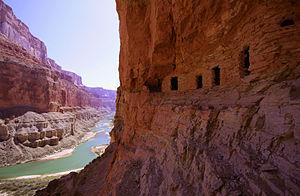
Les America the Beautiful Quarters sont une série de pièces d'un quart de dollar américain émise par l'United States Mint de 2010 à 2021 avec une possibilité d'extension jusqu'en 2033 pour faire connaître les différents parcs naturels des États-Unis. Ces pièces sont émises au rythme de cinq par an, par ordre de création des parcs retenus. La série actuelle comporte 56 pièces, une par État ou territoire et une pour le District de Columbia.